Mental health nursing

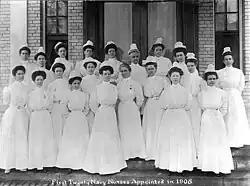
In 1913, Johns Hopkins University was the first college of nursing in the United States to offer psychiatric nursing as part of its general curriculum.

The history of psychiatry and psychiatric nursing, although disjointed, can be traced back to ancient philosophical thinkers. Marcus Tullius Cicero, in particular, was the first known person to create a questionnaire for the mentally ill using biographical information to determine the best course of psychological treatment and care. Some of the first known psychiatric care centers were constructed in the Middle East during the 8th century. The medieval Muslim physicians and their attendants relied on clinical observations for diagnosis and treatment.